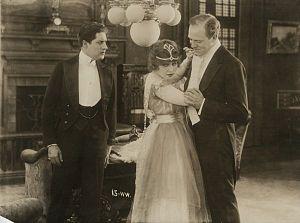
Ethel Clayton est une actrice et chanteuse américaine, née le 8 novembre 1882 à Champaign, morte le 6 juin 1966 à Oxnard.